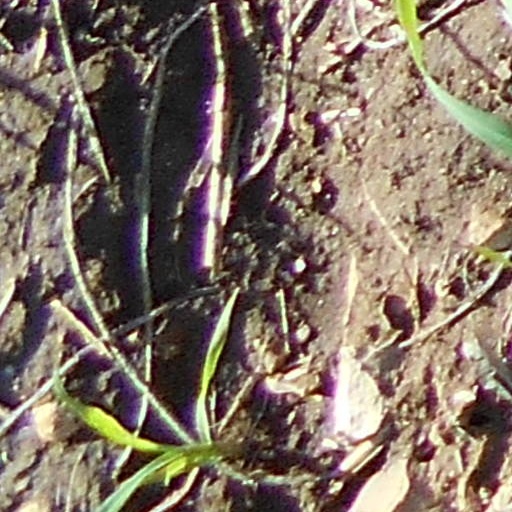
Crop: wheat